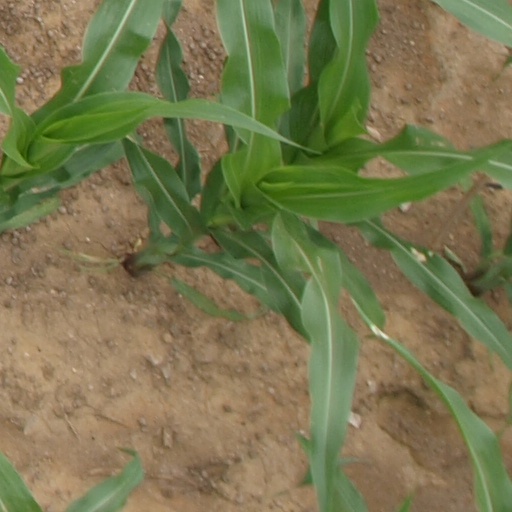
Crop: maize; corn